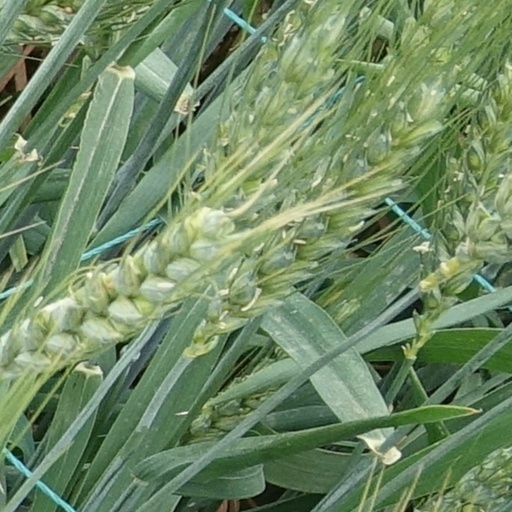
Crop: wheat